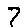
Label: 7